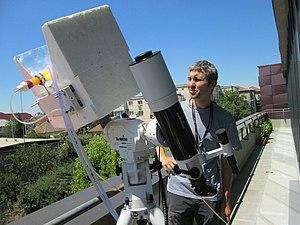
Photoréacteur avec suivi automatique du Soleil et un chercheur (Radu Banica) du LERF (Timisoara, Roumanie)